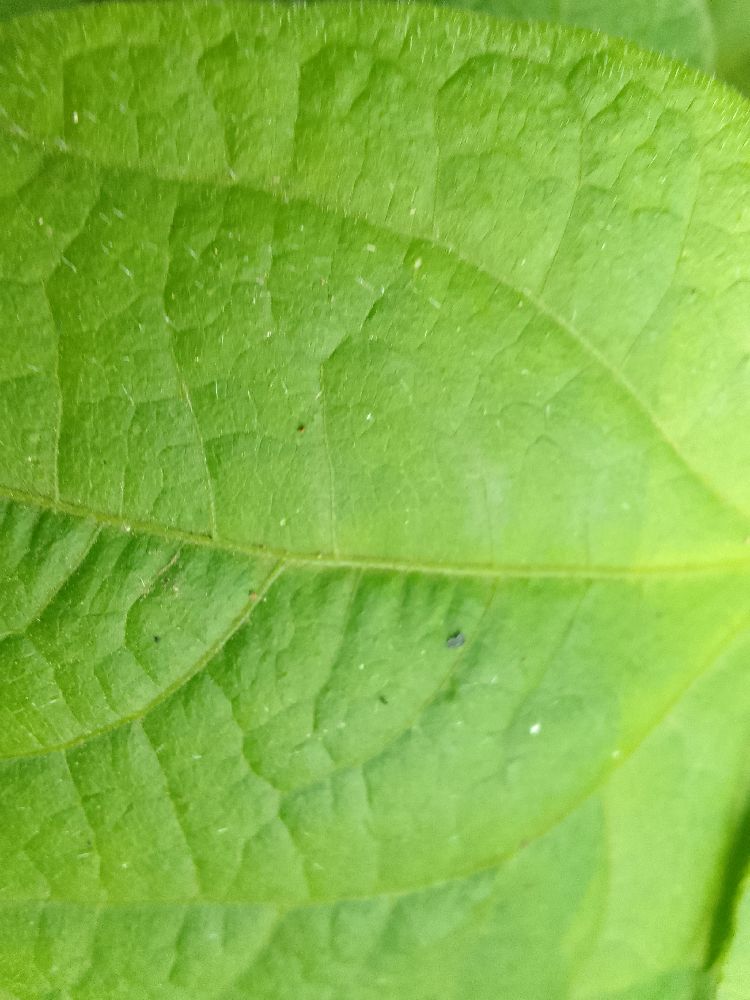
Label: healthy